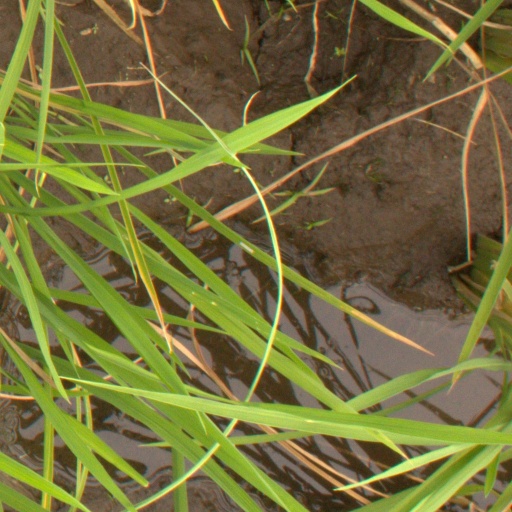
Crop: rice